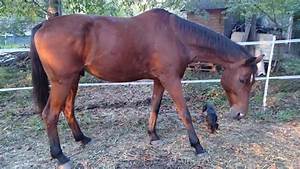
Label: cavallo